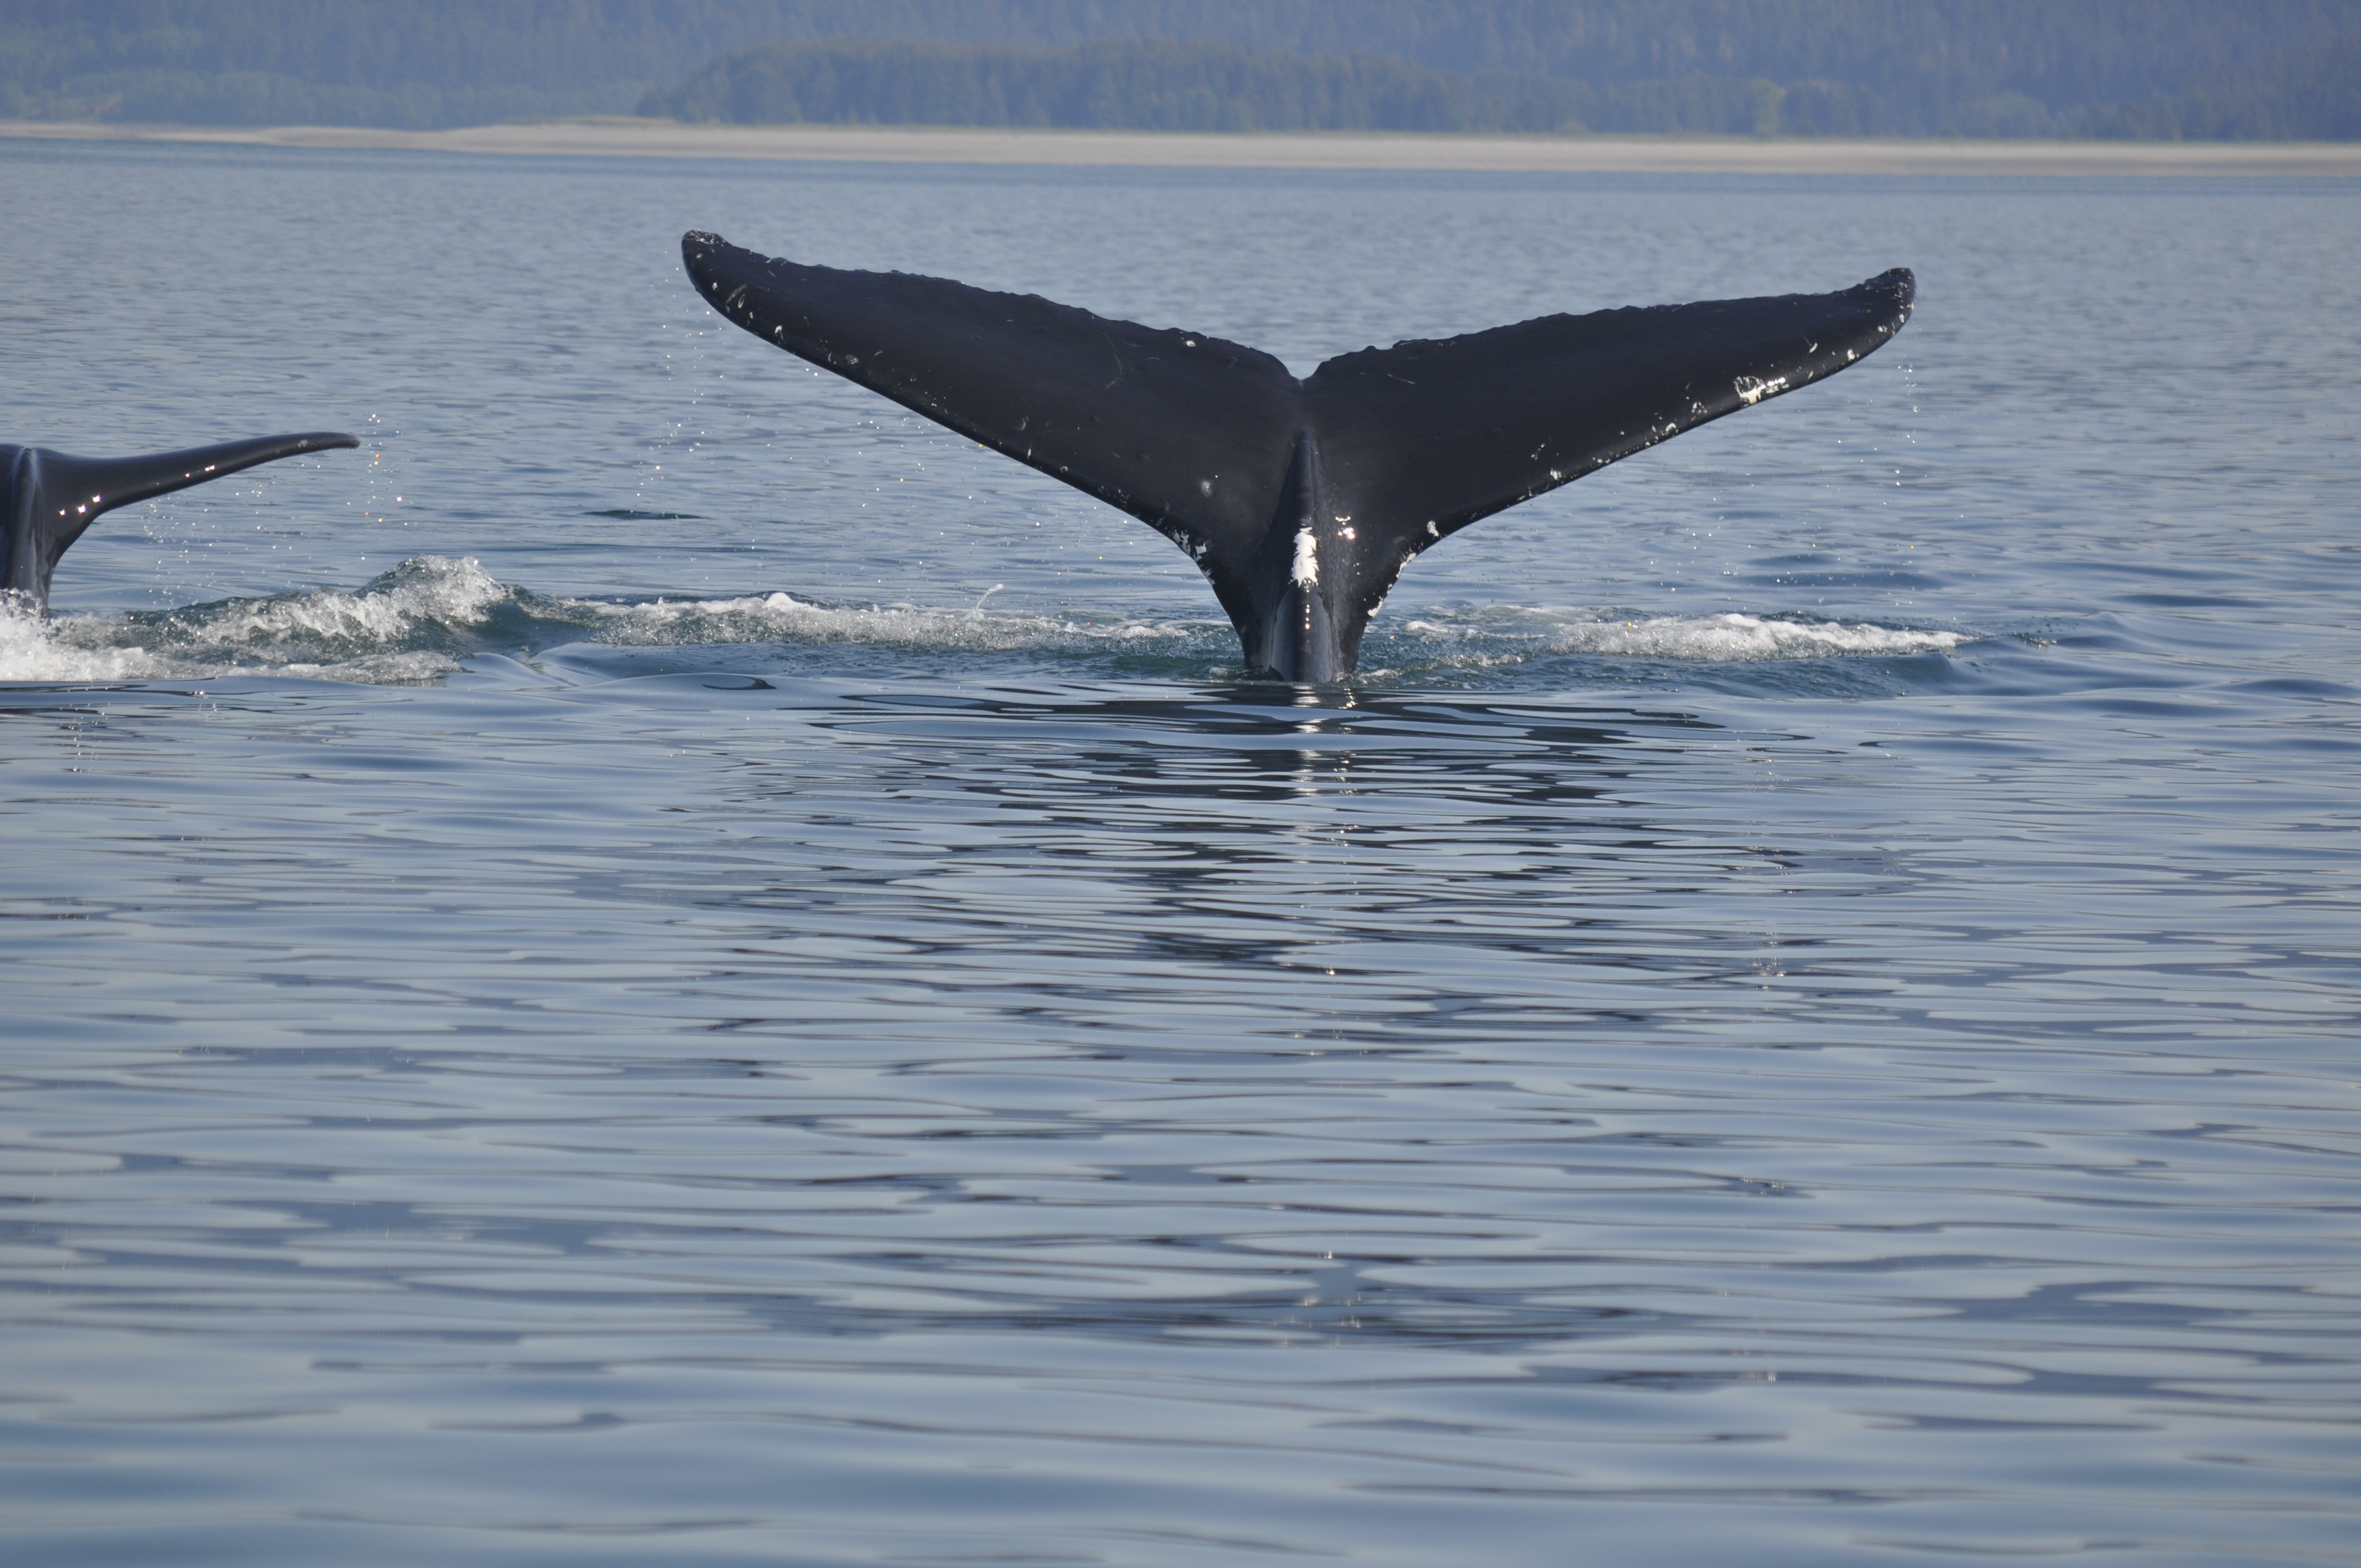
sea, wing, wildlife, mammal, fauna, tail, vertebrate, whale, marine mammal, killer whale, whales dolphins and porpoises